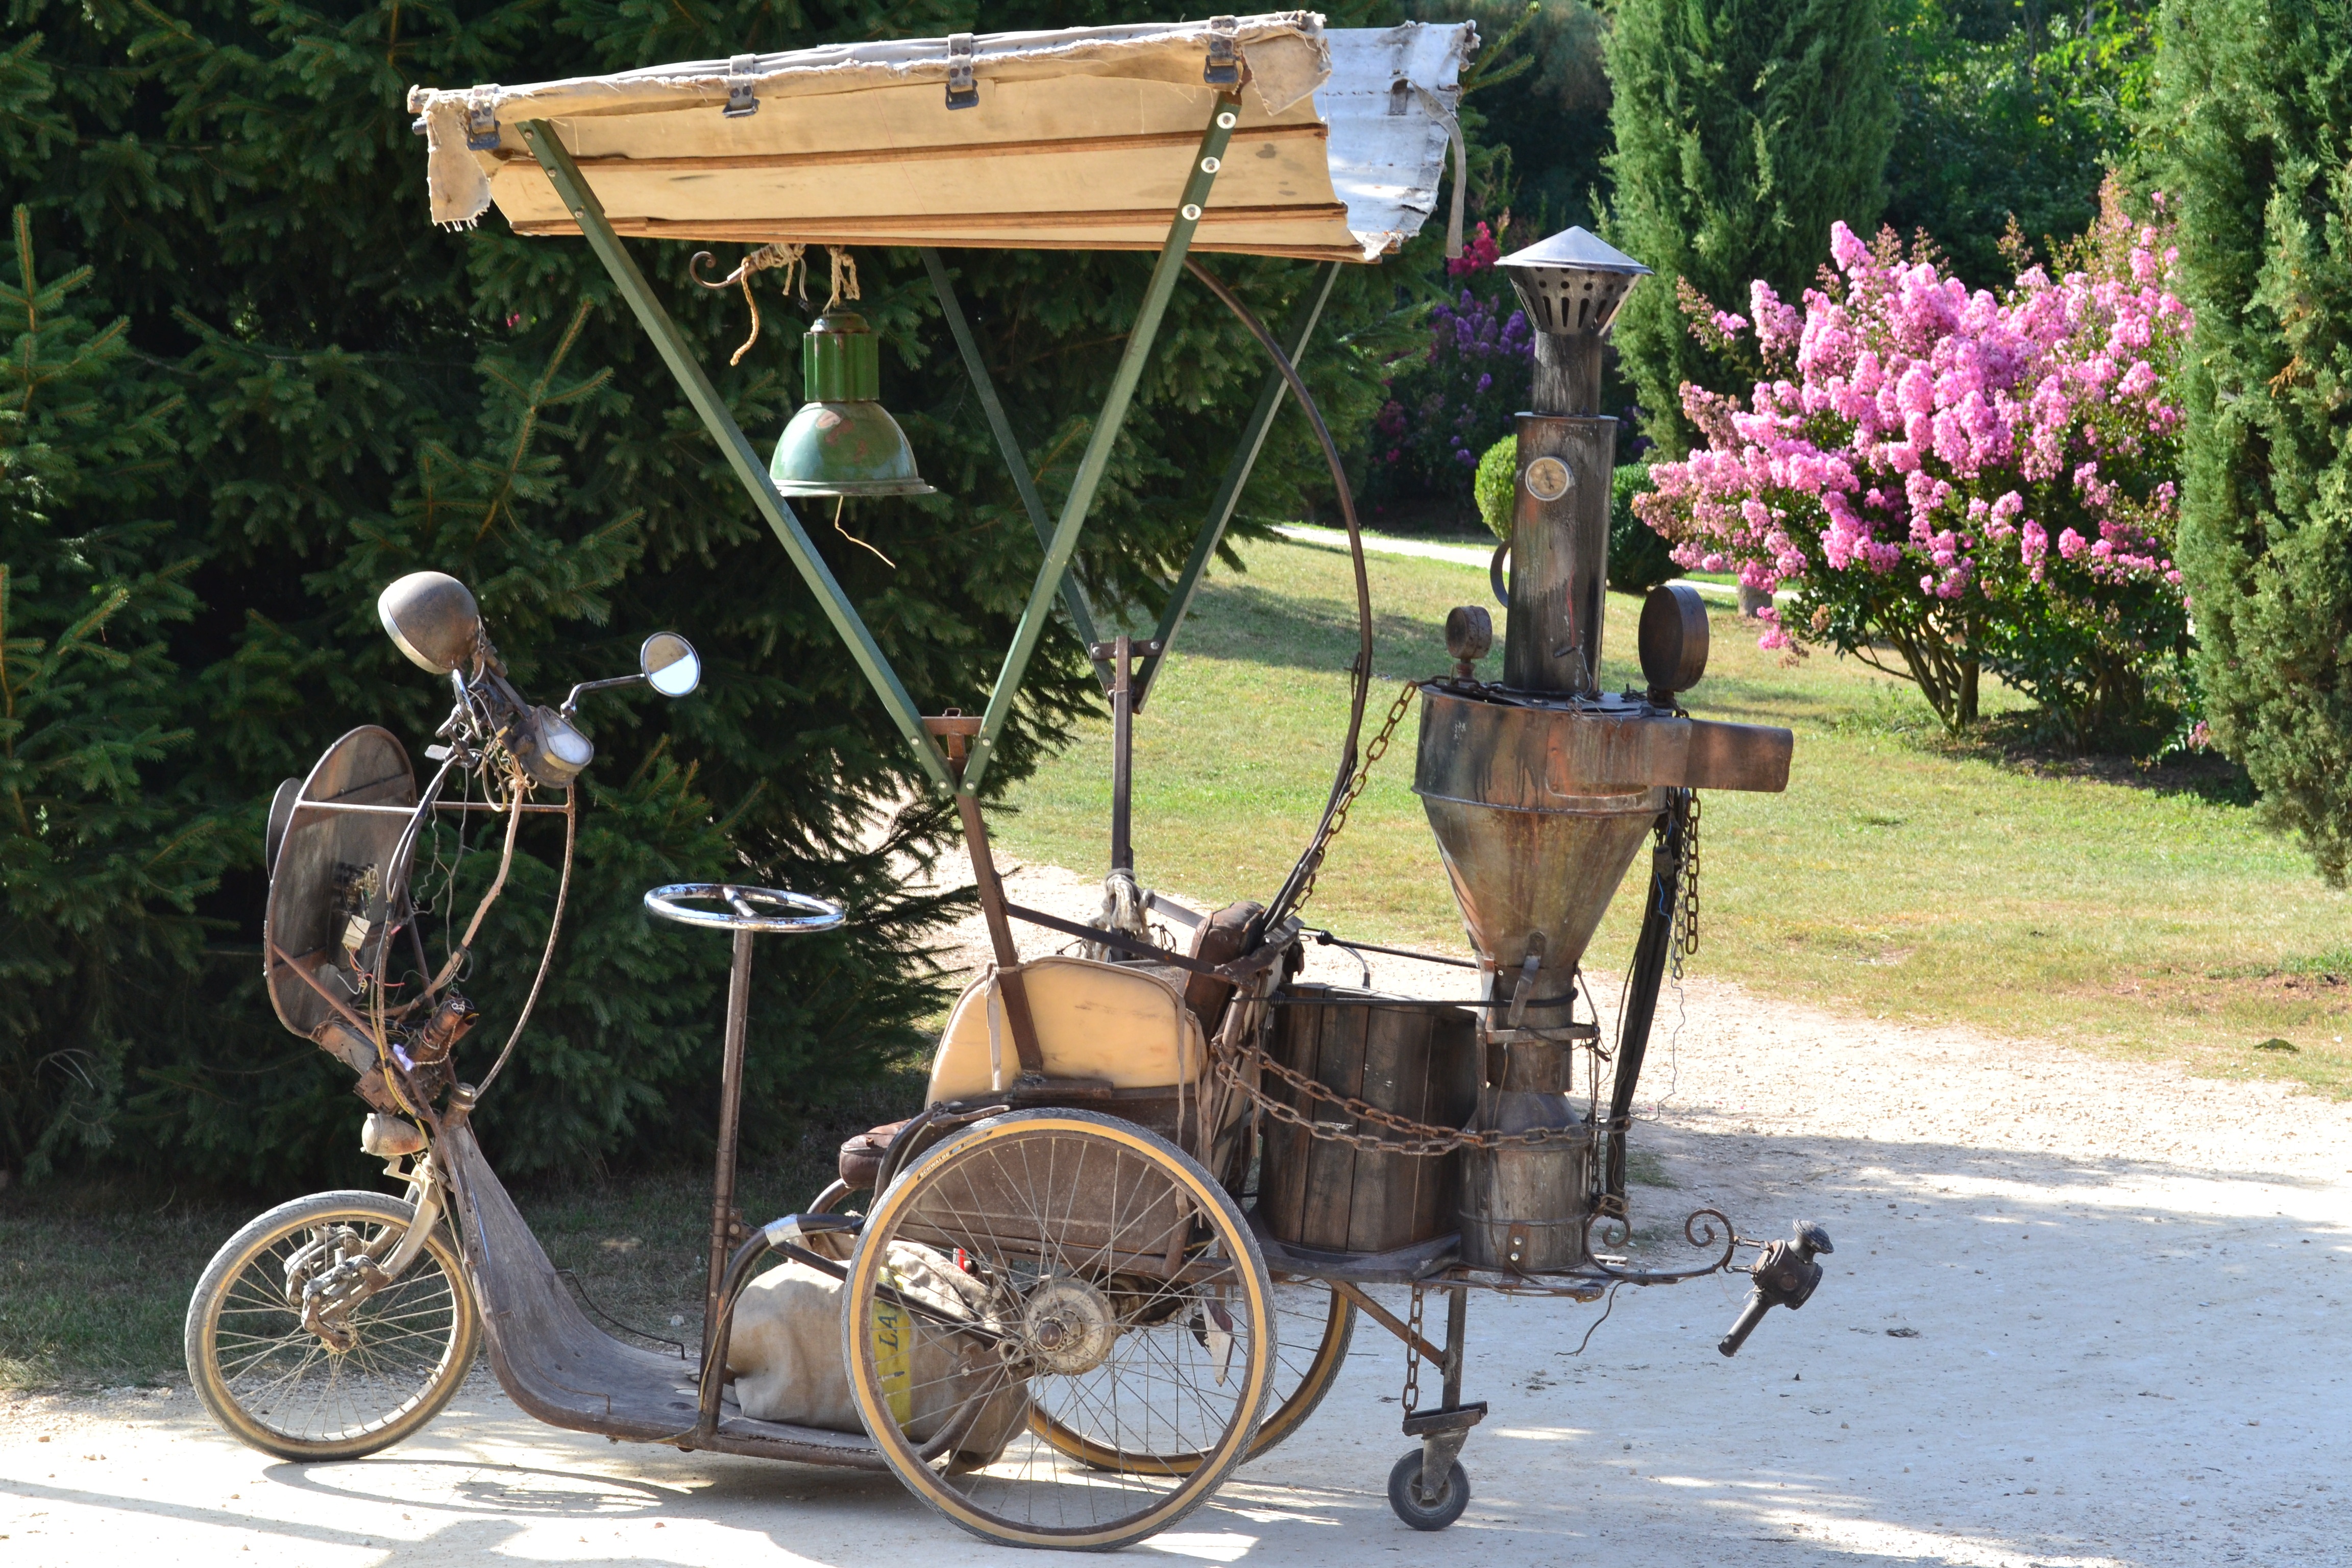
vintage, cart, steam, vehicle, old car, carriage, older vehicles, land vehicle, steam bike, automobile old